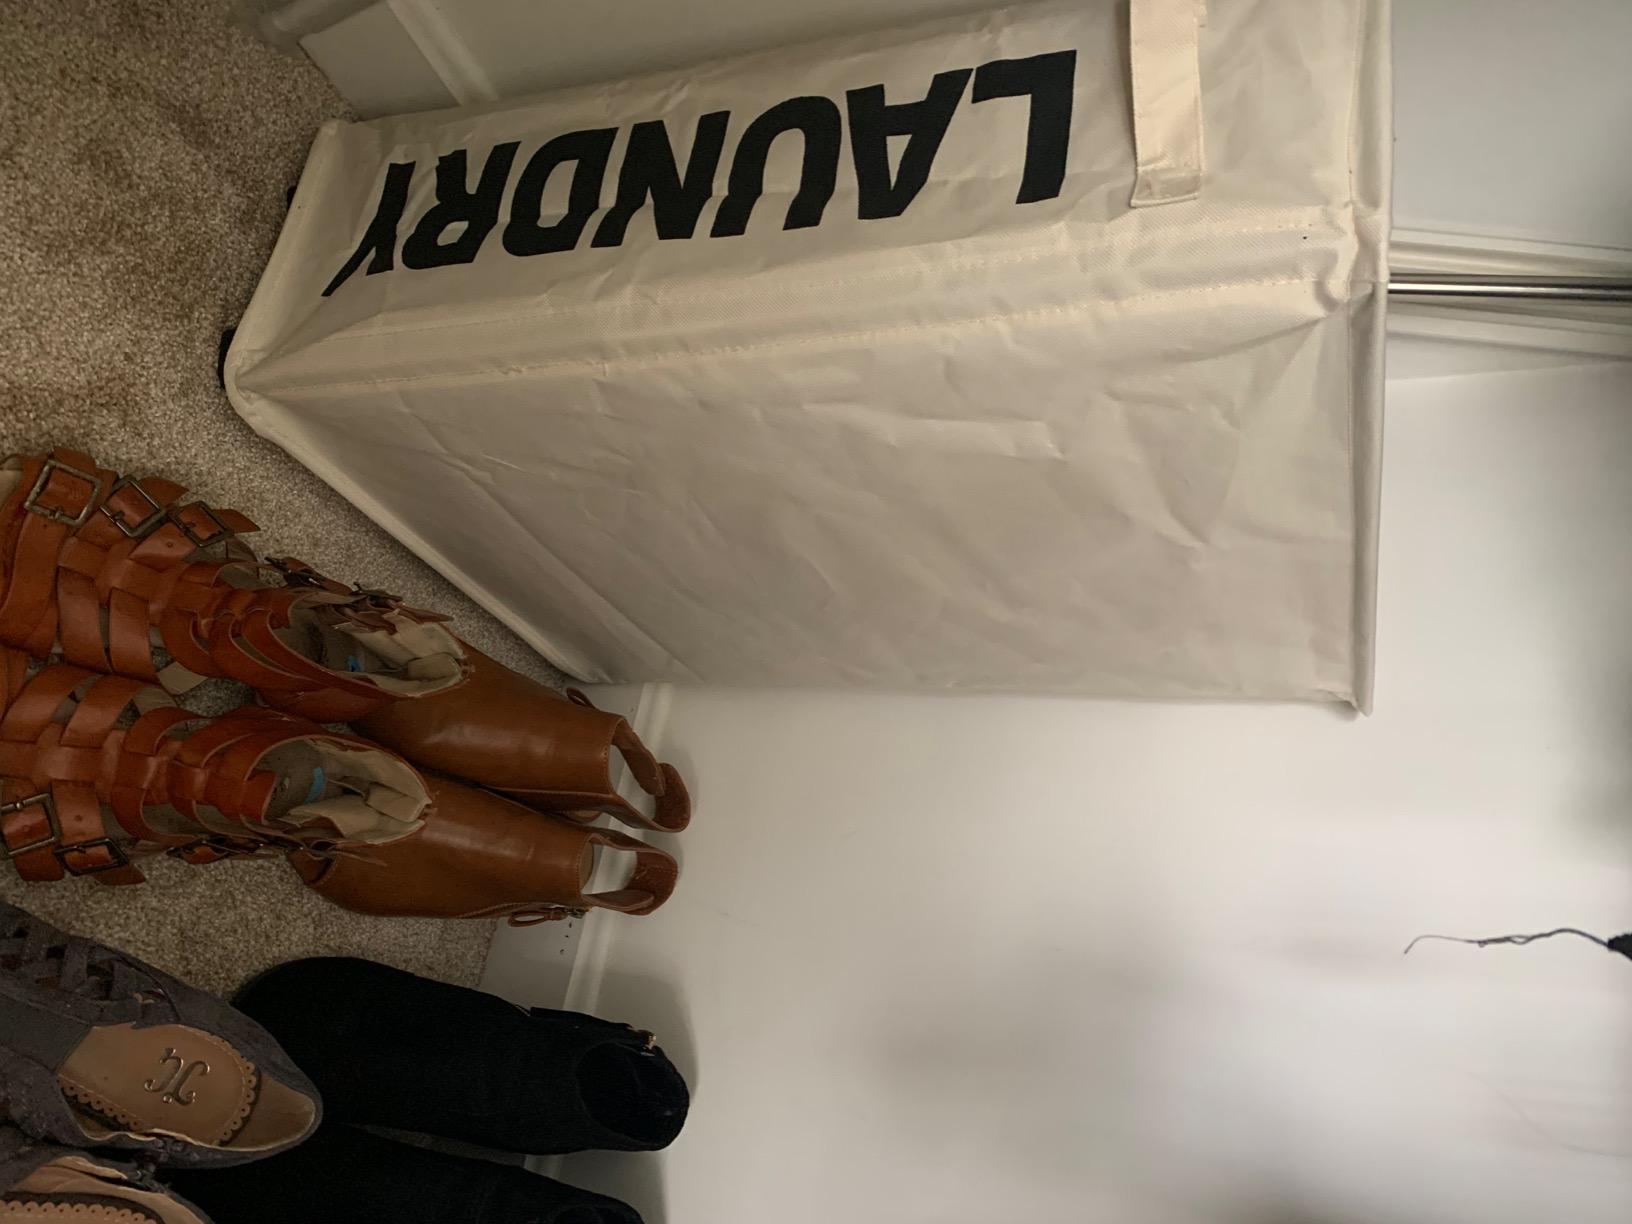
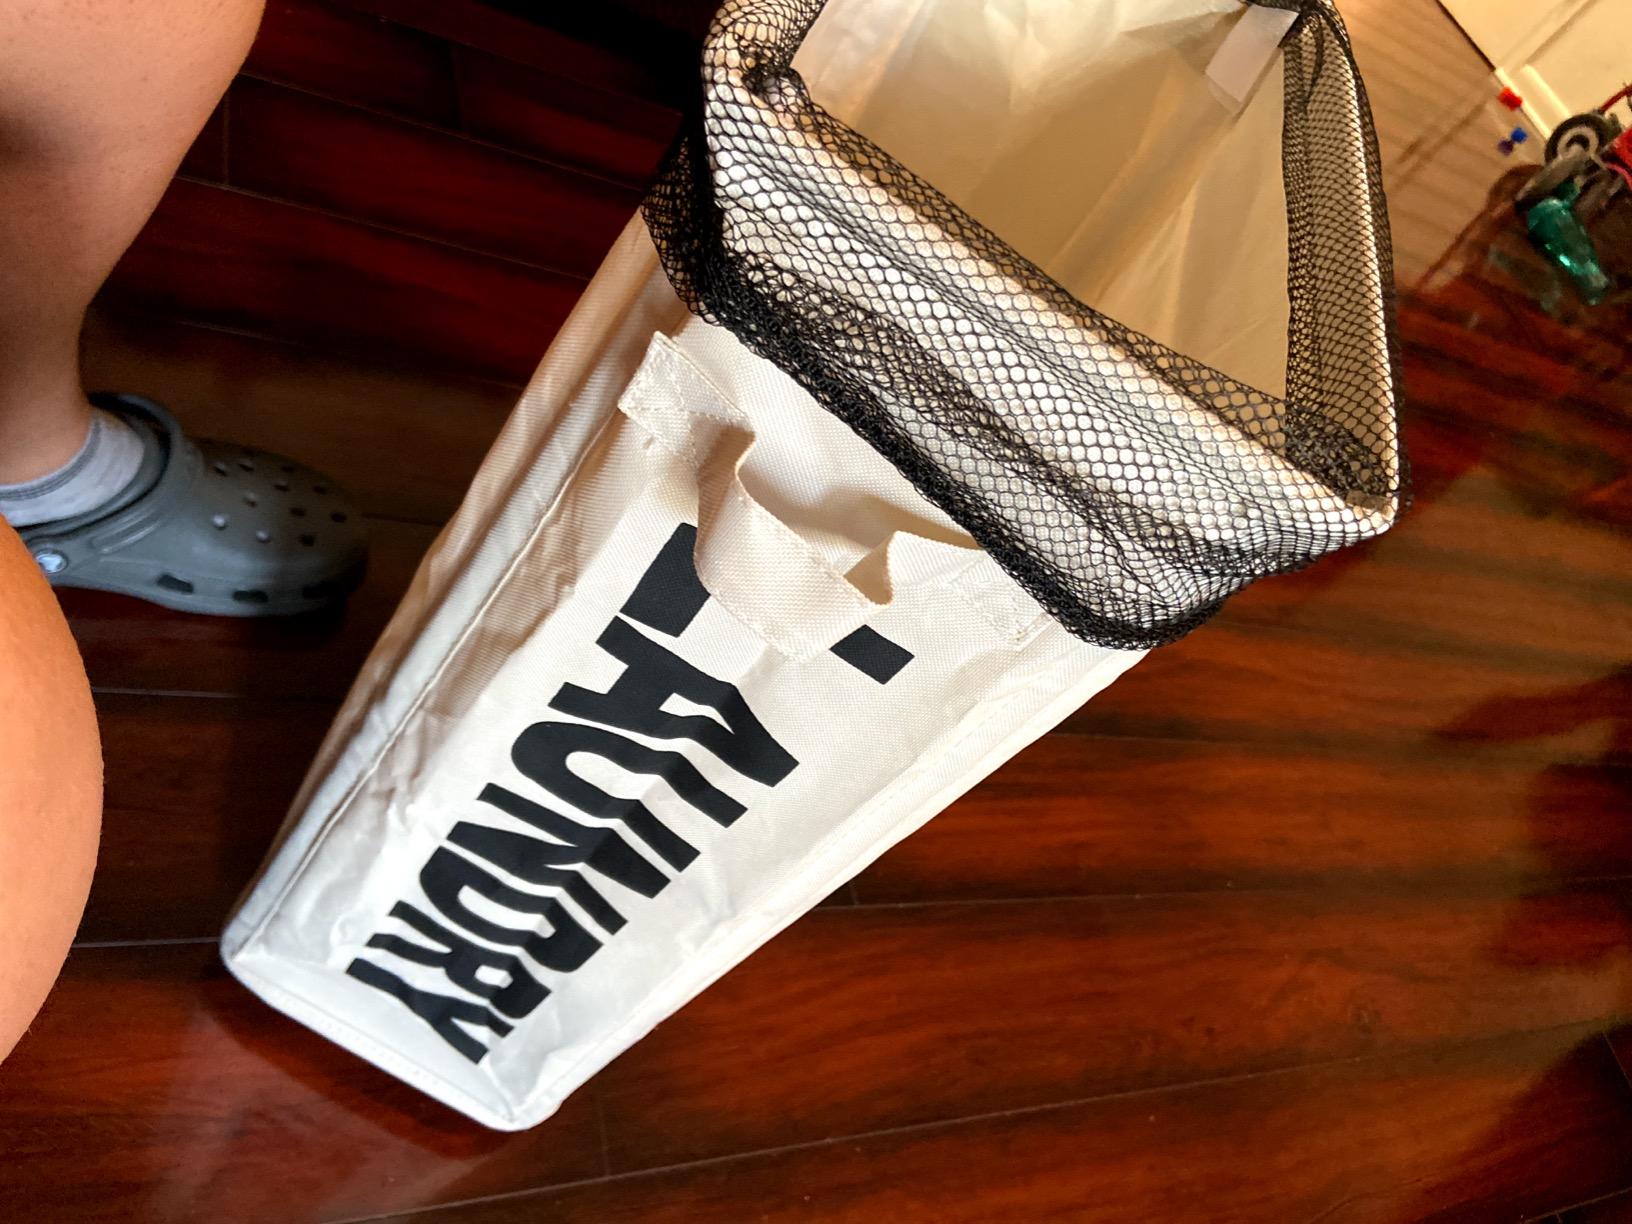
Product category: items_hamper
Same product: yes